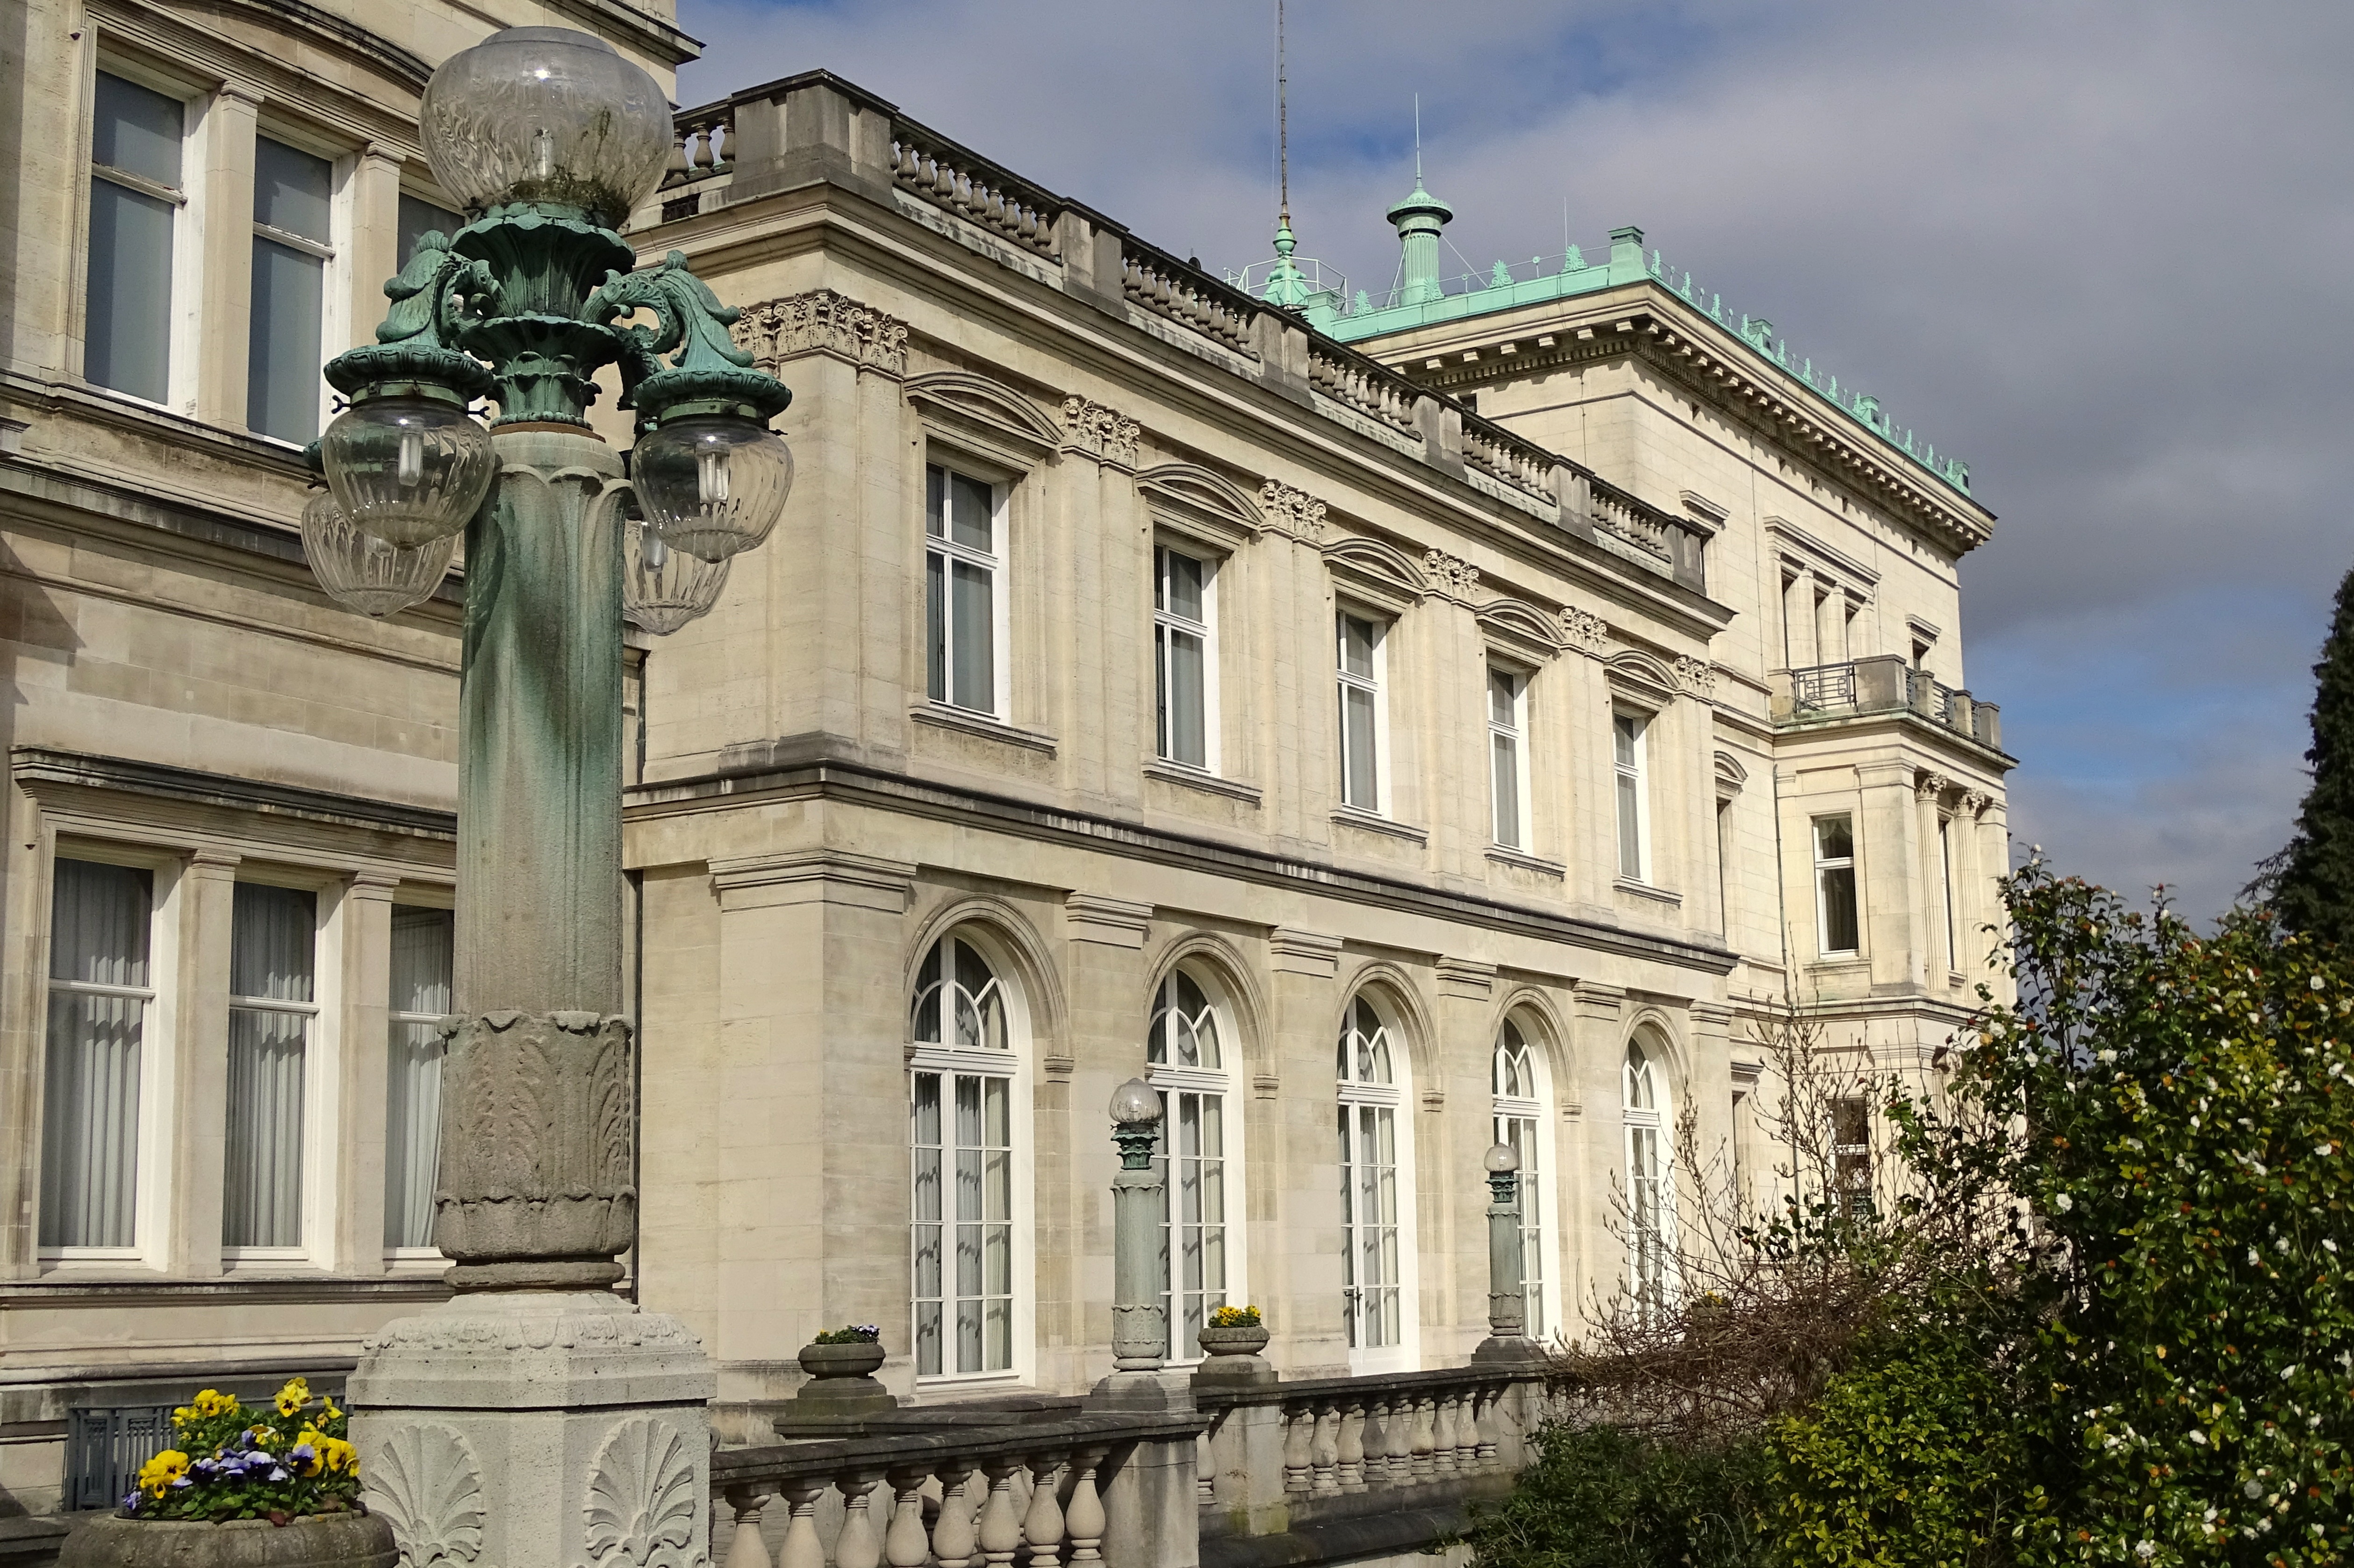
architecture, villa, mansion, building, chateau, palace, monument, landmark, facade, trip, eat, tourists, germany, synagogue, tourist attraction, estate, historically, stately home, classical architecture, ancient history, villa hill, eat city, ancient roman architecture